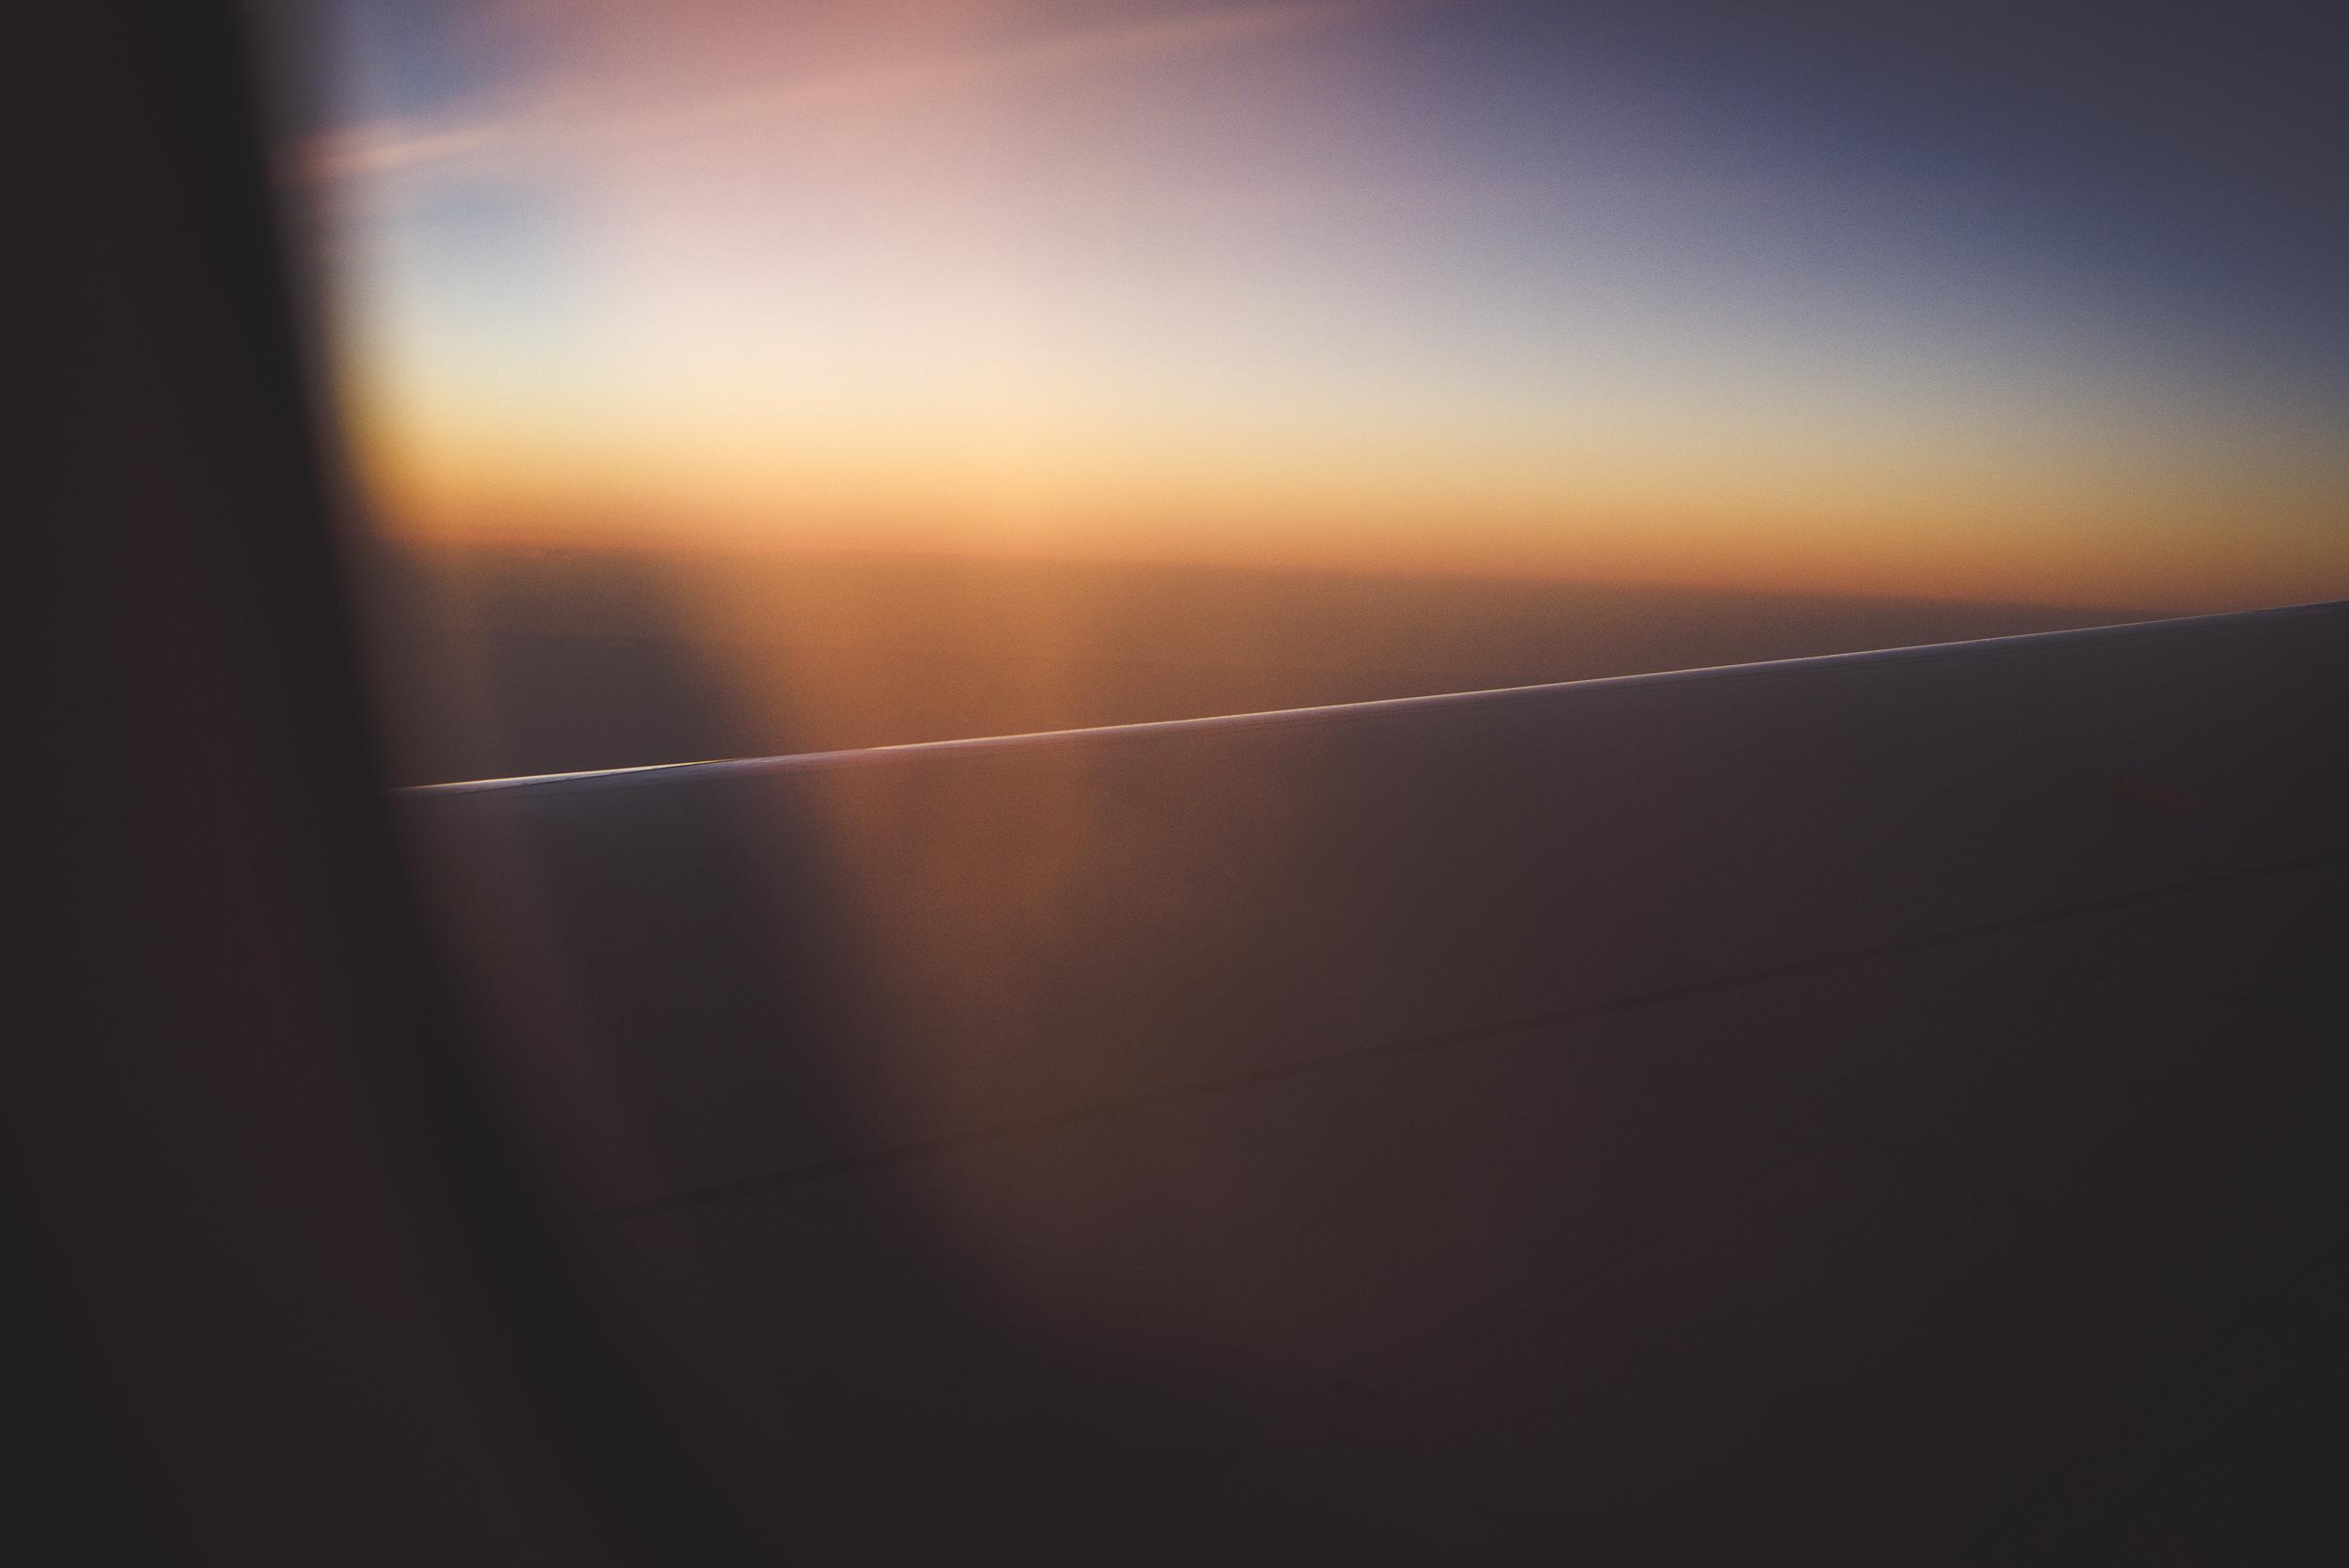
horizon, light, cloud, sky, sun, sunrise, sunset, sunlight, morning, dawn, atmosphere, europe, line, reflection, darkness, nikon, lens flare, avion, coucherdesoleil, portugal, nikkor, d750, shape, 500mmf18, lisbonne, curuyann, hublot, aile, voyage, atmospheric phenomenon, atmosphere of earth